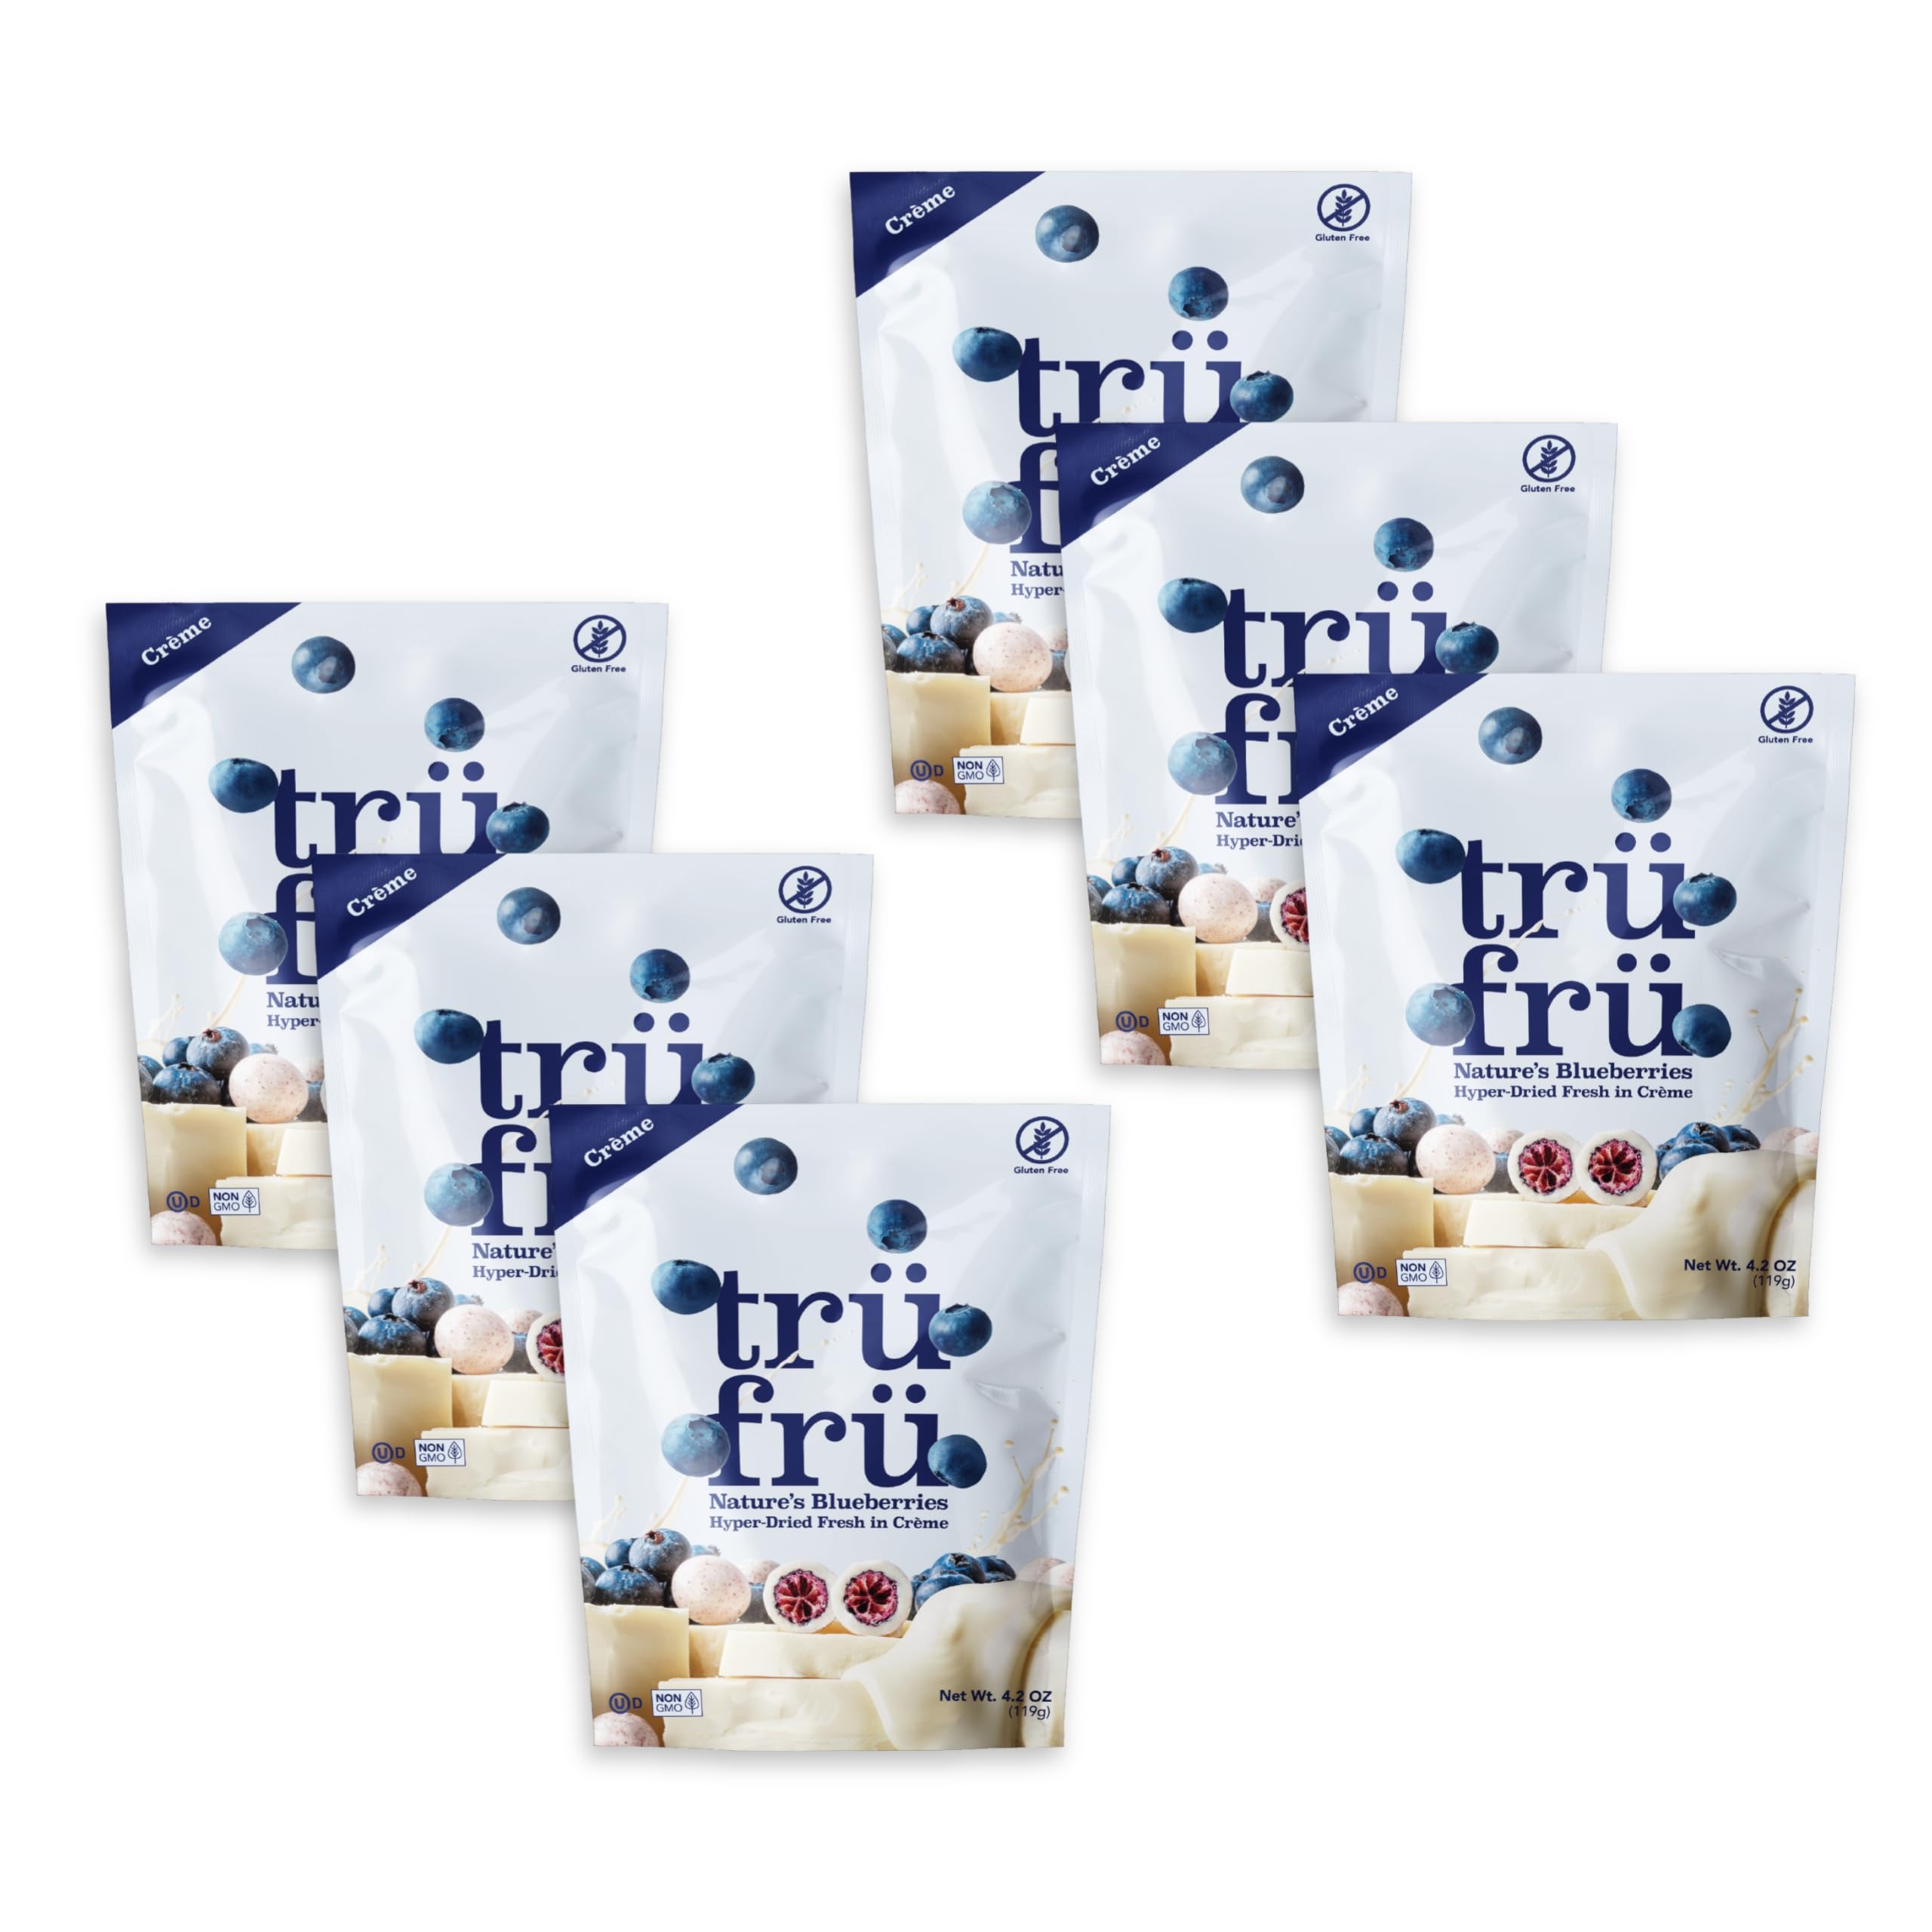
Item Name: Tru Fru Nature's Blueberries Hyper-Dried in Crème, Premium Gourmet Freeze Dried Snack, 4.2 oz (Pack of 6)
Bullet Point 1: FREEZE-DRIED FRESHNESS: Our advanced hyper-drying process preserves the natural flavor and vibrant color of fresh blueberries, delivering a delightful crunch and fruity burst in every bite.
Bullet Point 2: PREMIUM WHITE CHOCOLATE & CRÈME COATING: Each blueberry is enveloped in a smooth, creamy white chocolate and crème coating, creating a perfect balance of sweet, tangy, and rich flavors for an indulgent treat.
Bullet Point 3: SIMPLE INGREDIENTS: Made with real blueberries and high-quality white chocolate and crème, free from artificial colors and hydrogentaed oils, ensuring a pure and delightful snacking experience.
Bullet Point 4: KOSHER CERTIFIED: This product is kosher-certified, making it a suitable and delightful choice for those adhering to kosher dietary guidelines.
Bullet Point 5: EXTENDED SHELF LIFE: Enjoy the convenience of an extended shelf life of up to 2 years, allowing you to keep this gourmet treat stored on your pantry or snack shelf with confidence.
Value: 25.2
Unit: Ounce

Price: 10.73